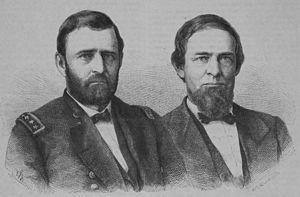
Ulysses S. Grant, né Hiram Ulysses Grant le 27 avril 1822 à Point Pleasant et mort le 23 juillet 1885 à Wilton, est un homme d'État américain, 18ᵉ président des États-Unis. Après une brillante carrière militaire au cours de laquelle il commanda les armées nordistes durant la guerre de Sécession, il fut élu président en 1868. Sa présidence fut marquée par ses tentatives visant à intégrer davantage les anciens États confédérés dans l'Union, à éliminer les vestiges du nationalisme sudiste et à protéger les droits des Afro-Américains. La fin de son mandat fut néanmoins ternie par les dissensions du Parti républicain, la panique bancaire de 1873 et la corruption de son administration.